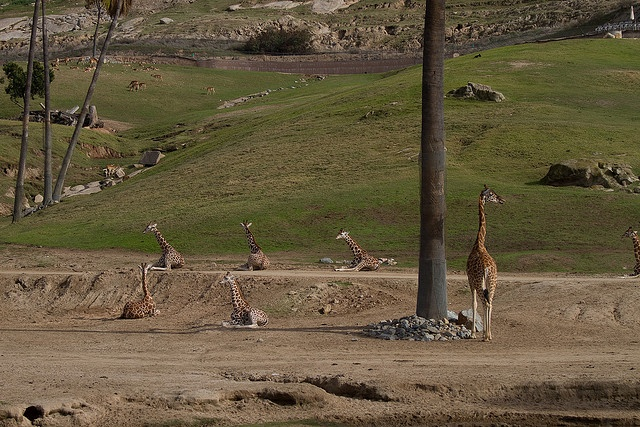
Several giraffes laying down on the ground with one standing
several giraffes outdoors on a grass and dirt field
a herd of giraffes resting in a dirt covered field
A giraffe stands by a tree as other giraffes lye on the ground.
A bunch of giraffe hanging out together as a pack in the outdoors.